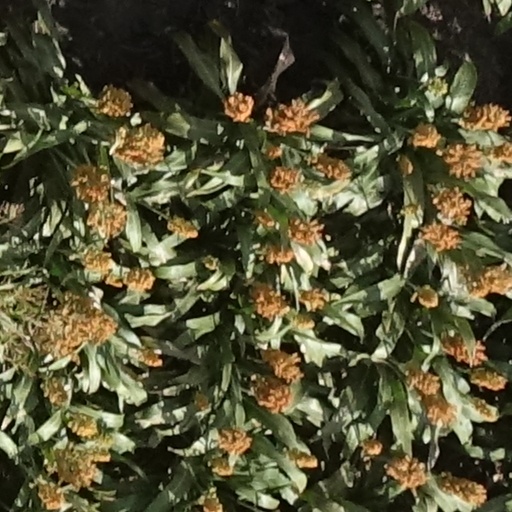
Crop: sorghum